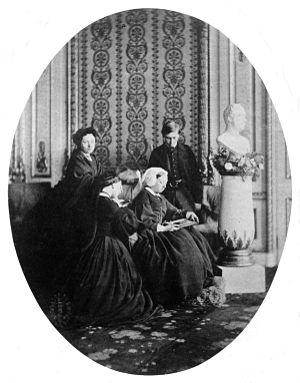
Le prince Albert de Saxe-Cobourg-Gotha, né le 26 août 1819 au château de Rosenau près de Cobourg et mort le 14 décembre 1861 au château de Windsor, est le mari de la reine Victoria. Il est fait prince consort par son épouse, en 1857.